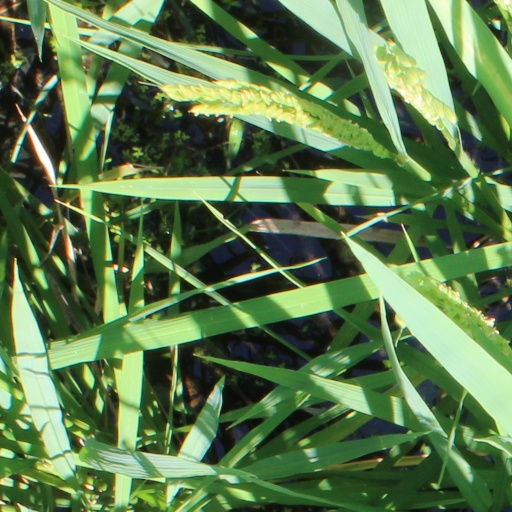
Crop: rice